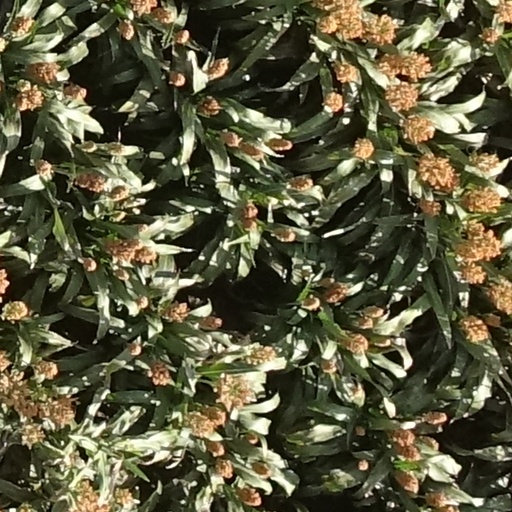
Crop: sorghum